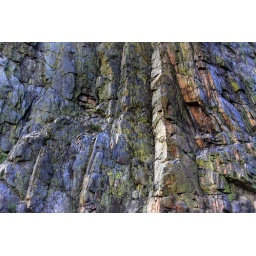
The rock walls of the Big Thompson Canyon. I did not alter the colors in this image.